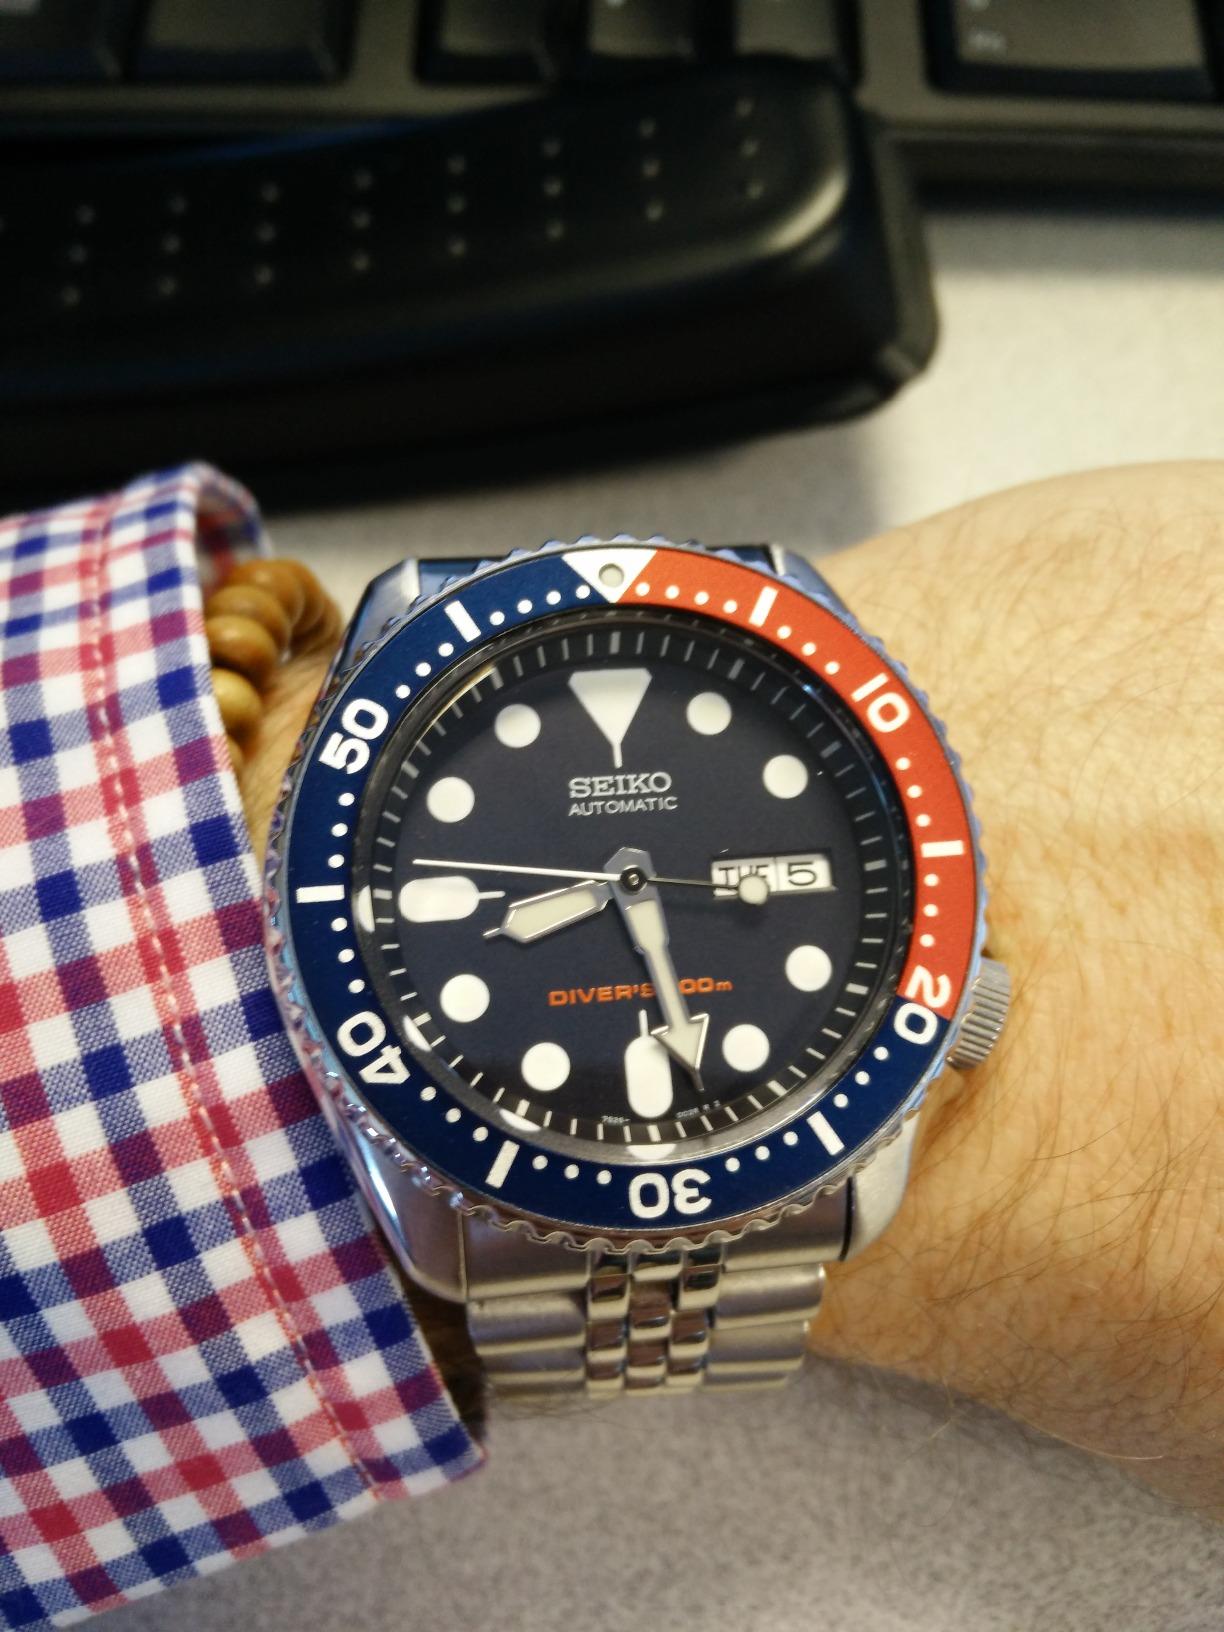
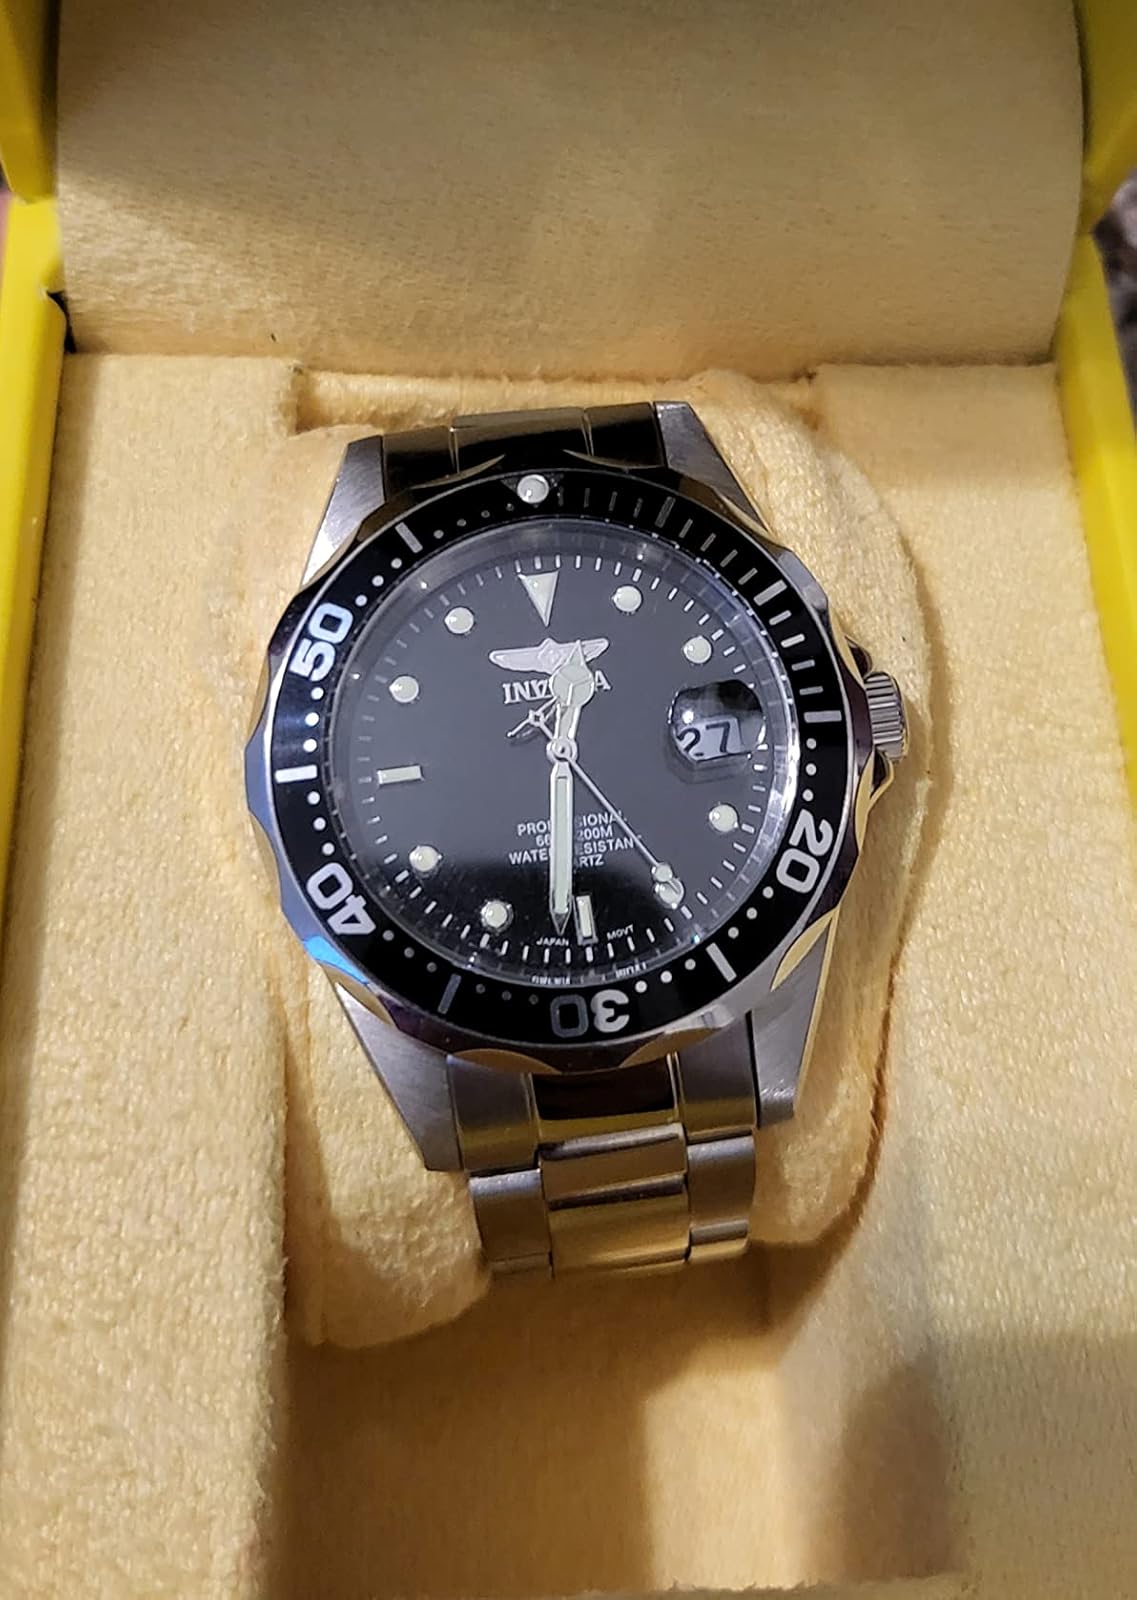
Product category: accessories_watch
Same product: no